Dmitry Grigorovich (writer)

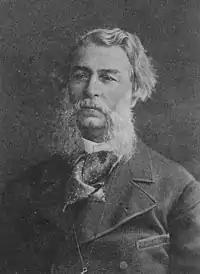
Dmitry Grigorovich in the 1880s

In the mid-1850s, as the rift between Socialist radicals and liberals in the Russian literature was becoming more and more pronounced, Grigorovich made a strong neutral stand and attempted to make Nekrasov see that his way of "quarrelling with other journals" has been causing harm to both himself and "Sovremennik", as Grigorovich saw it. In keeping with this spirit of peace and compromise was his next small novel "Ploughman" (Pakhar, 1856), either a paean to the "strength of the Russian folk spirit," or a comment on a man of the land's utter endurance, depending upon a viewpoint. "School of Hospitality" (Shkola gostepriimstva, 1855), written under the influence of Alexander Druzhinin (and, allegedly, not without his direct participation), was in effect a swipe at Chernyshevsky, but the latter refused to be provoked and personal relations between the two men never soured, even if their ideological differences now were irreconcilable. Several years later, as Druzhinin and his fellow proponents of the 'arts for arts' sake' doctrine instigated a dispute along the lines of "free-thinking Pushkin versus overcritical Gogol," Grigorovich backed the Chernyshevsky-led "Sovremennik" group, despite being friends with Druzhinin.